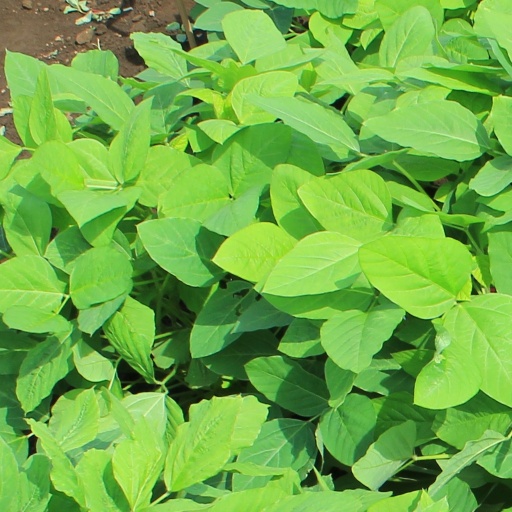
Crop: soybean